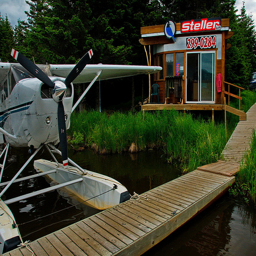
a sea plane docked near a small storefront
a private plane at a water dock and a small store next to the dock.
The plane is docked at the small dock near the Stellar office.
A SEAPLANE AT A DOCK NEXT TO A RENTAL BOOTH
There is a seaplane parked on the water near a dock and small building on the coast.